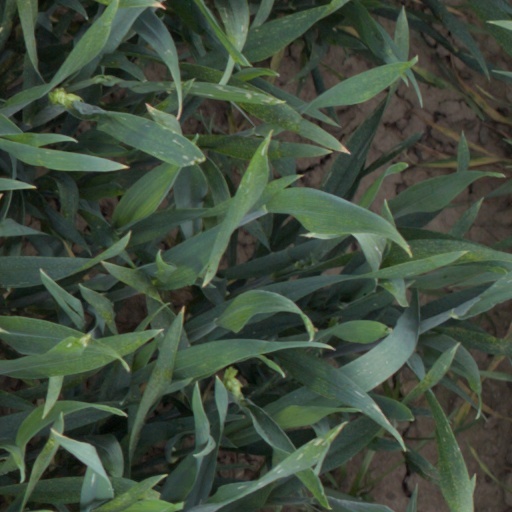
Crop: wheat